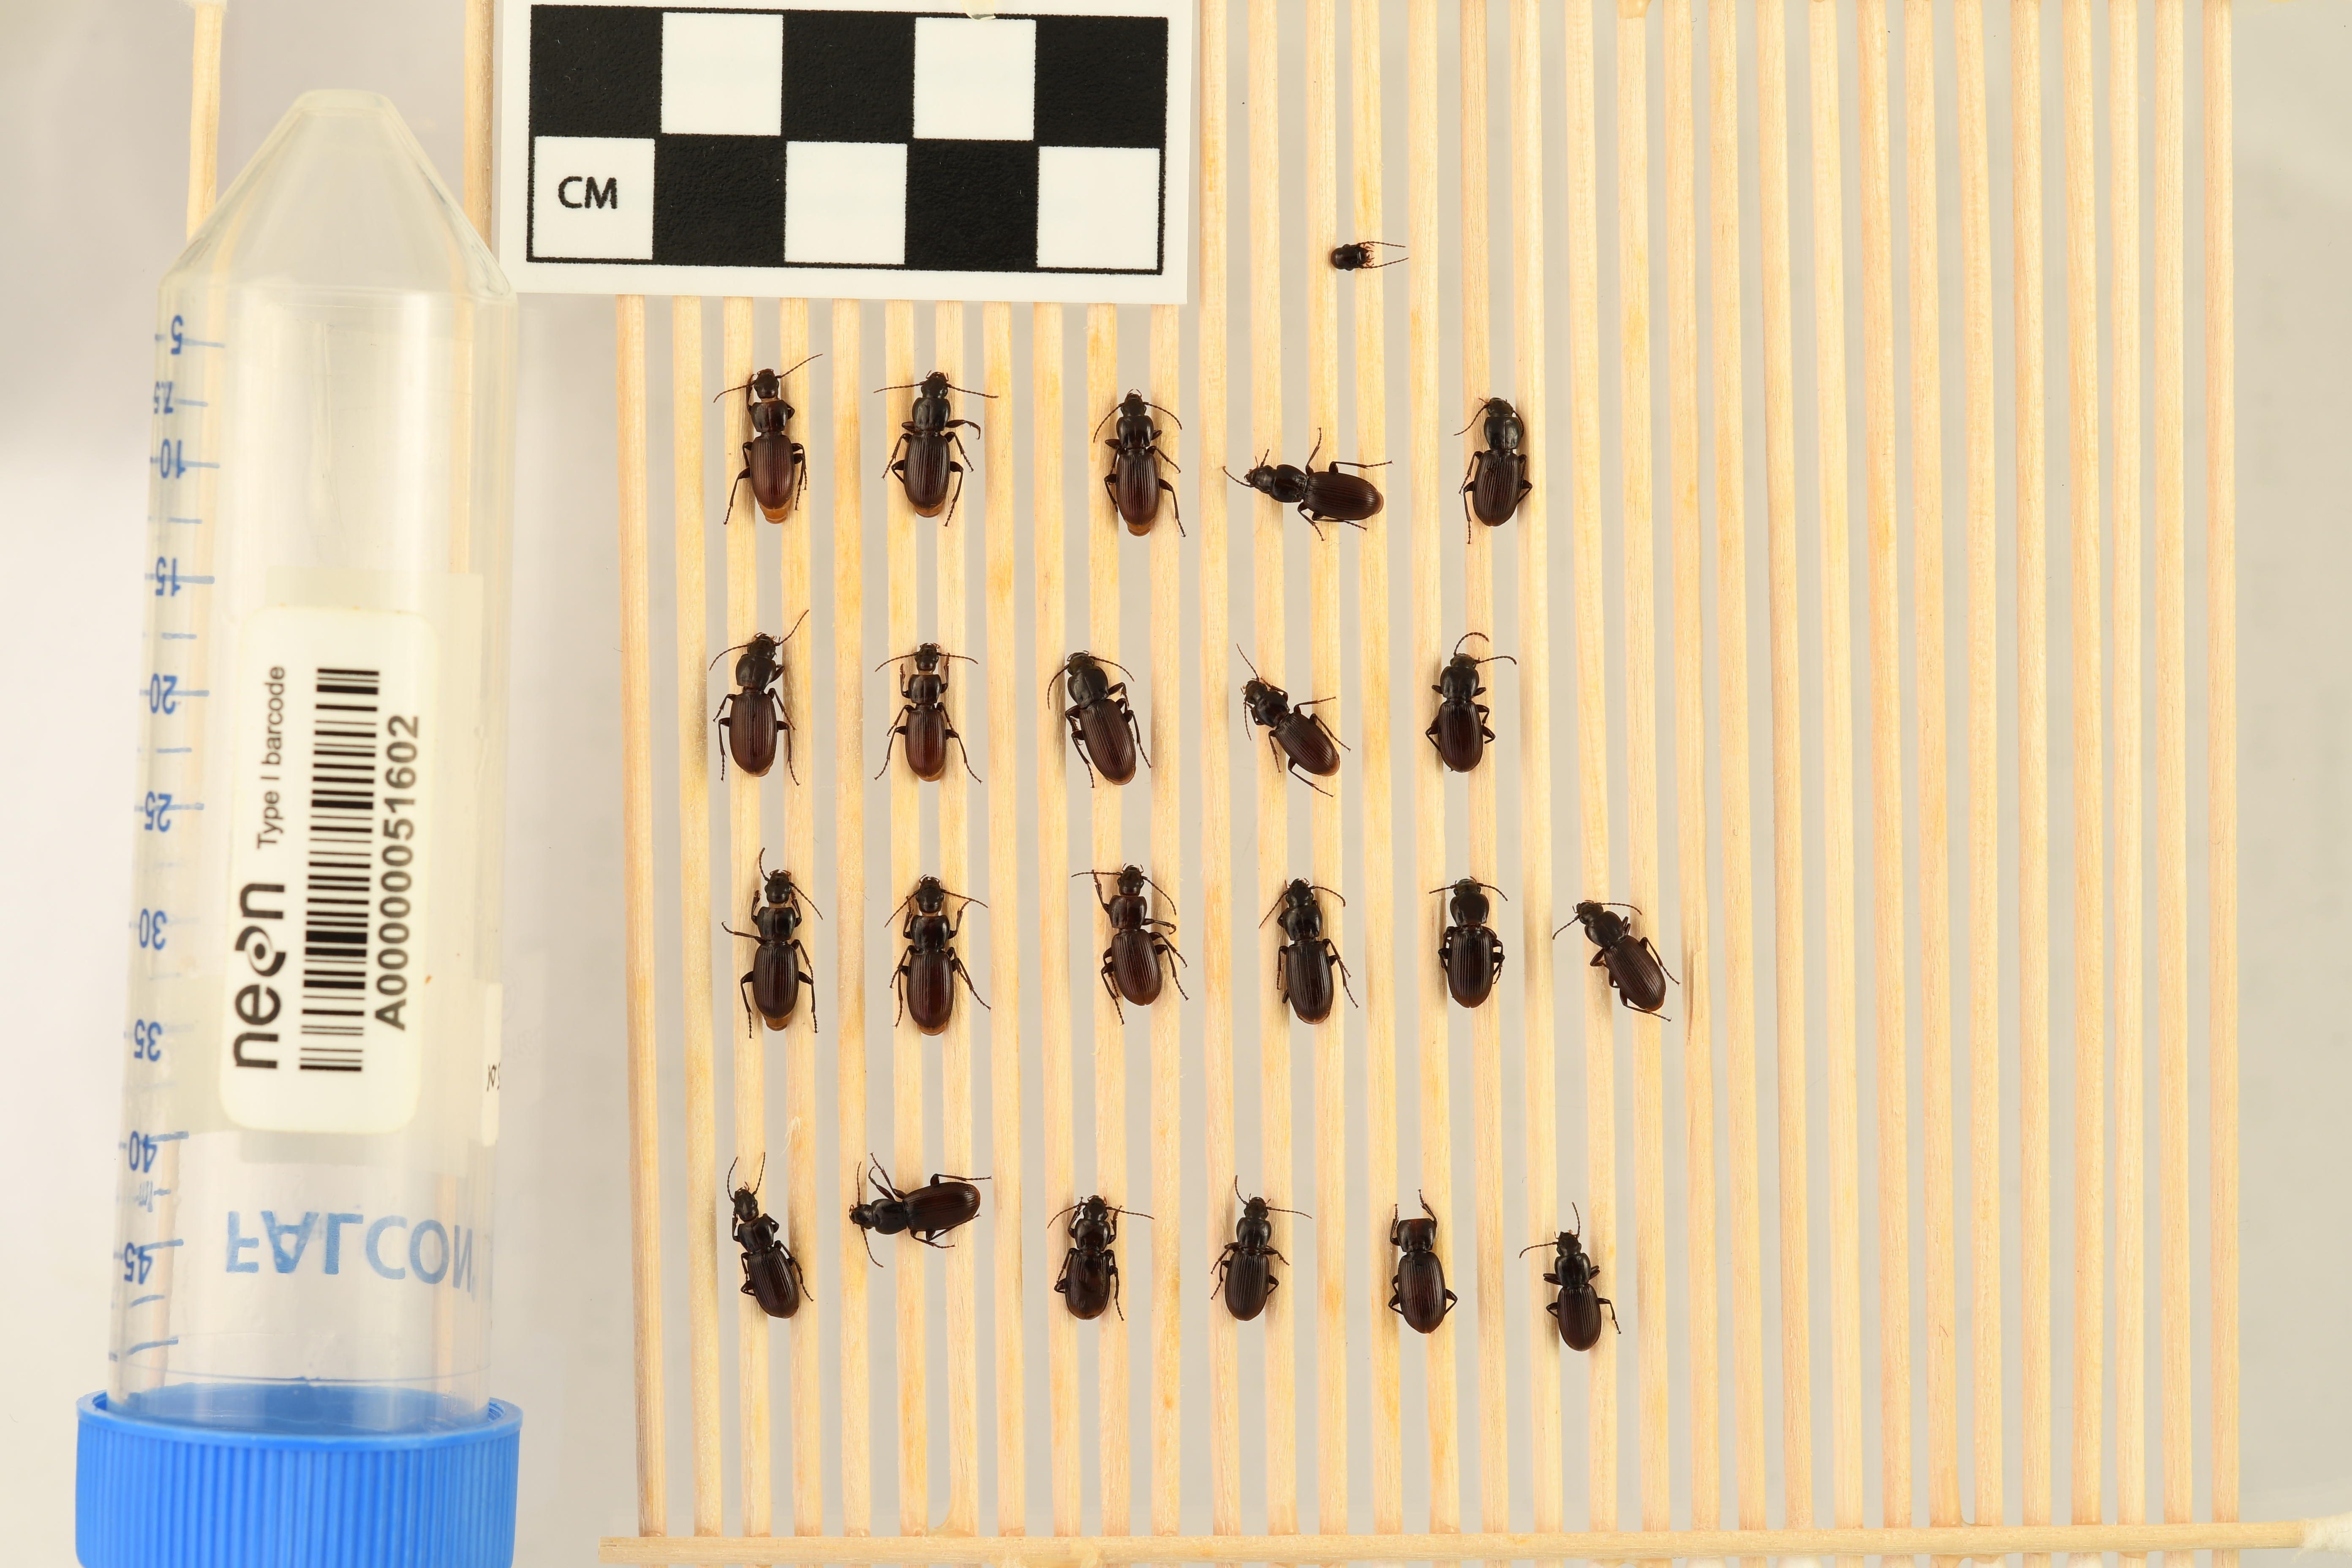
Pterostichus restrictus — Niwot Ridge NEON, plot NIWO_001. Beetle 1, ElytraLength: 0.6002 cm (lying flat: Yes)

Pterostichus restrictus — Niwot Ridge NEON, plot NIWO_001. Beetle 1, ElytraWidth: 0.3206 cm (lying flat: Yes)

Pterostichus restrictus — Niwot Ridge NEON, plot NIWO_001. Beetle 2, ElytraLength: 0.6106 cm (lying flat: Yes)

Pterostichus restrictus — Niwot Ridge NEON, plot NIWO_001. Beetle 2, ElytraWidth: 0.3201 cm (lying flat: Yes)

Pterostichus restrictus — Niwot Ridge NEON, plot NIWO_001. Beetle 3, ElytraLength: 0.5802 cm (lying flat: Yes)

Pterostichus restrictus — Niwot Ridge NEON, plot NIWO_001. Beetle 3, ElytraWidth: 0.3201 cm (lying flat: Yes)

Pterostichus restrictus — Niwot Ridge NEON, plot NIWO_001. Beetle 4, ElytraLength: 0.6216 cm (lying flat: Yes)

Pterostichus restrictus — Niwot Ridge NEON, plot NIWO_001. Beetle 4, ElytraWidth: 0.3201 cm (lying flat: Yes)

Pterostichus restrictus — Niwot Ridge NEON, plot NIWO_001. Beetle 5, ElytraLength: 0.6 cm (lying flat: Yes)

Pterostichus restrictus — Niwot Ridge NEON, plot NIWO_001. Beetle 5, ElytraWidth: 0.3255 cm (lying flat: Yes)

Pterostichus restrictus — Niwot Ridge NEON, plot NIWO_001. Beetle 6, ElytraLength: 0.6499 cm (lying flat: Yes)

Pterostichus restrictus — Niwot Ridge NEON, plot NIWO_001. Beetle 6, ElytraWidth: 0.3299 cm (lying flat: Yes)

Pterostichus restrictus — Niwot Ridge NEON, plot NIWO_001. Beetle 7, ElytraLength: 0.5599 cm (lying flat: Yes)

Pterostichus restrictus — Niwot Ridge NEON, plot NIWO_001. Beetle 7, ElytraWidth: 0.2999 cm (lying flat: Yes)

Pterostichus restrictus — Niwot Ridge NEON, plot NIWO_001. Beetle 8, ElytraLength: 0.663 cm (lying flat: Yes)

Pterostichus restrictus — Niwot Ridge NEON, plot NIWO_001. Beetle 8, ElytraWidth: 0.3361 cm (lying flat: Yes)

Pterostichus restrictus — Niwot Ridge NEON, plot NIWO_001. Beetle 9, ElytraLength: 0.5516 cm (lying flat: Yes)

Pterostichus restrictus — Niwot Ridge NEON, plot NIWO_001. Beetle 9, ElytraWidth: 0.2899 cm (lying flat: Yes)

Pterostichus restrictus — Niwot Ridge NEON, plot NIWO_001. Beetle 10, ElytraLength: 0.5713 cm (lying flat: Yes)

Pterostichus restrictus — Niwot Ridge NEON, plot NIWO_001. Beetle 10, ElytraWidth: 0.3206 cm (lying flat: Yes)

Pterostichus restrictus — Niwot Ridge NEON, plot NIWO_001. Beetle 11, ElytraLength: 0.6 cm (lying flat: Yes)

Pterostichus restrictus — Niwot Ridge NEON, plot NIWO_001. Beetle 11, ElytraWidth: 0.3401 cm (lying flat: Yes)

Pterostichus restrictus — Niwot Ridge NEON, plot NIWO_001. Beetle 12, ElytraLength: 0.62 cm (lying flat: Yes)

Pterostichus restrictus — Niwot Ridge NEON, plot NIWO_001. Beetle 12, ElytraWidth: 0.3499 cm (lying flat: Yes)

Pterostichus restrictus — Niwot Ridge NEON, plot NIWO_001. Beetle 13, ElytraLength: 0.599 cm (lying flat: Yes)

Pterostichus restrictus — Niwot Ridge NEON, plot NIWO_001. Beetle 13, ElytraWidth: 0.3275 cm (lying flat: Yes)

Pterostichus restrictus — Niwot Ridge NEON, plot NIWO_001. Beetle 14, ElytraLength: 0.6349 cm (lying flat: Yes)

Pterostichus restrictus — Niwot Ridge NEON, plot NIWO_001. Beetle 14, ElytraWidth: 0.3423 cm (lying flat: Yes)

Pterostichus restrictus — Niwot Ridge NEON, plot NIWO_001. Beetle 15, ElytraLength: 0.63 cm (lying flat: Yes)

Pterostichus restrictus — Niwot Ridge NEON, plot NIWO_001. Beetle 15, ElytraWidth: 0.3401 cm (lying flat: Yes)

Pterostichus restrictus — Niwot Ridge NEON, plot NIWO_001. Beetle 16, ElytraLength: 0.6079 cm (lying flat: Yes)

Pterostichus restrictus — Niwot Ridge NEON, plot NIWO_001. Beetle 16, ElytraWidth: 0.322 cm (lying flat: Yes)

Pterostichus restrictus — Niwot Ridge NEON, plot NIWO_001. Beetle 17, ElytraLength: 0.5535 cm (lying flat: Yes)

Pterostichus restrictus — Niwot Ridge NEON, plot NIWO_001. Beetle 17, ElytraWidth: 0.3227 cm (lying flat: Yes)